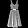
Label: Dress